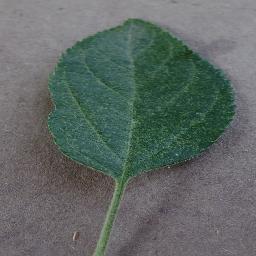
Label: Apple___healthy